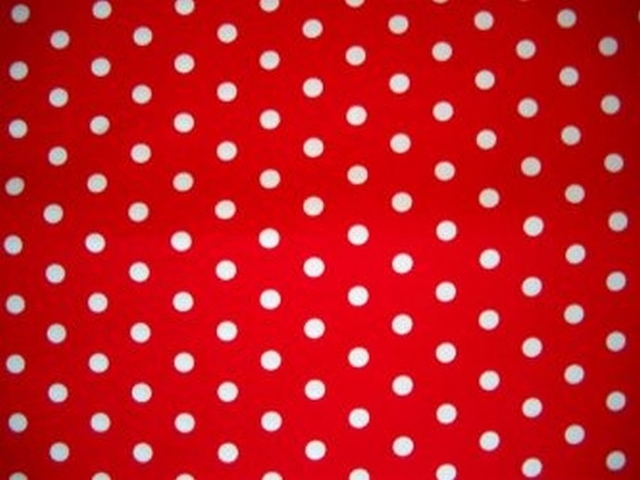
Texture: polka-dotted